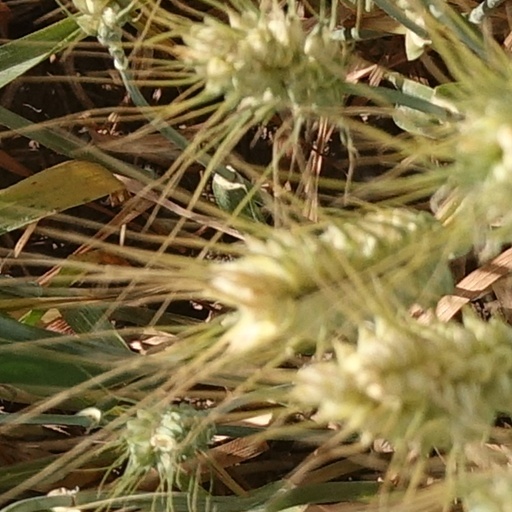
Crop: wheat